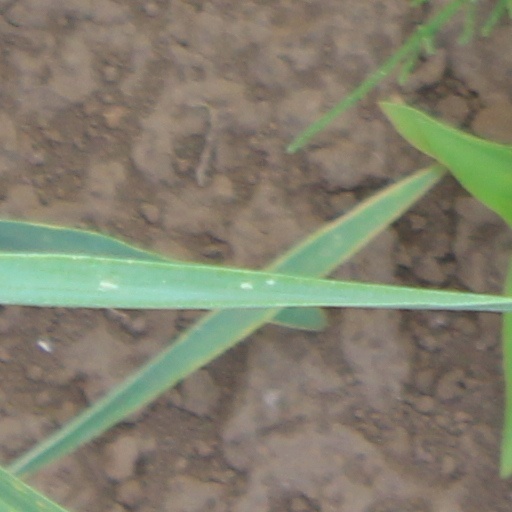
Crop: wheat